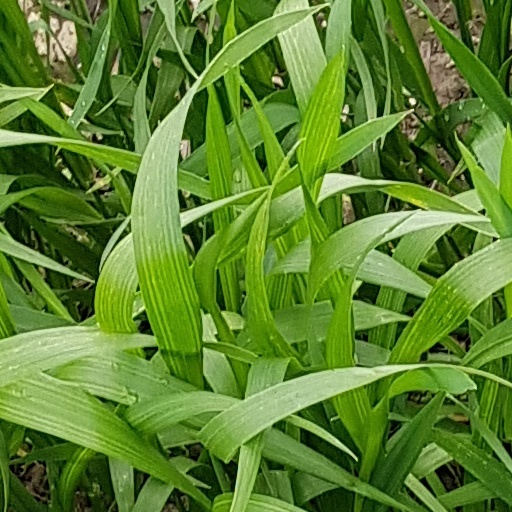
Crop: wheat